India Post

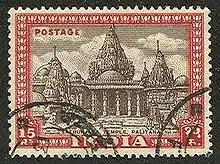
Brown-and-pink stamp depicting a temple

The number of post offices was 23,344 when India became independent in 1947 and these were primarily in urban areas. The number increased to 1,64,987 2025 and 90% of these are in rural areas.